List of curling clubs in the United States

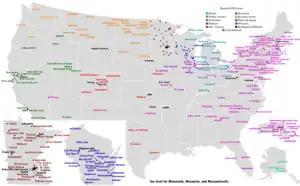
A map of all active curling clubs in the United States.

This is a list of the curling clubs in the United States.